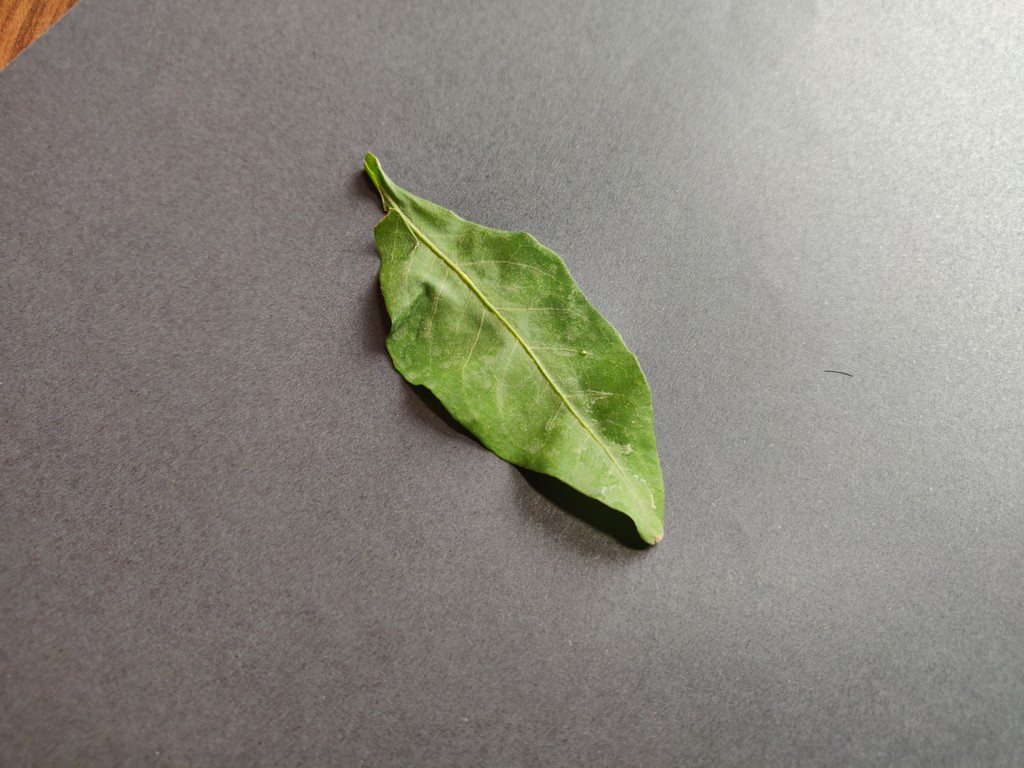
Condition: Healthy
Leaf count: single
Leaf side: front